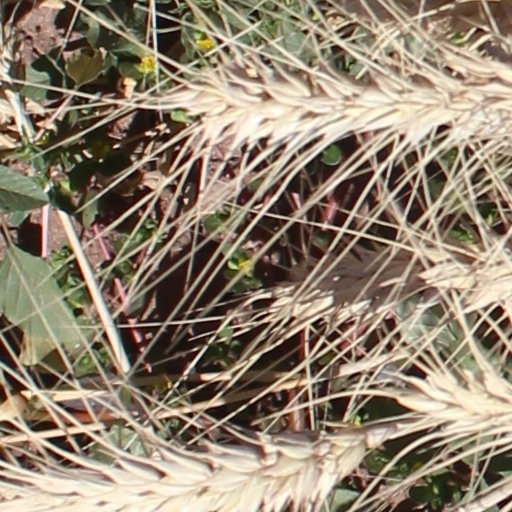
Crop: wheat